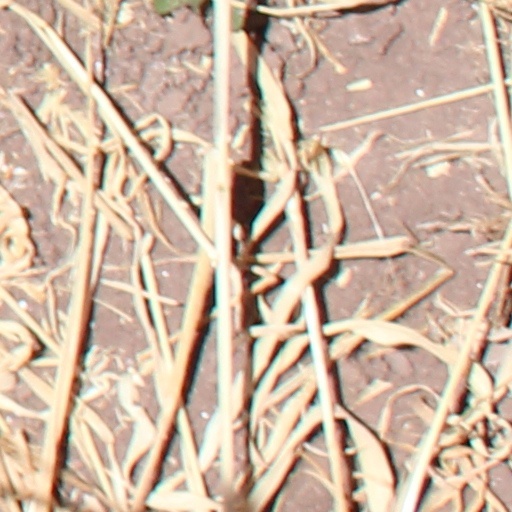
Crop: wheat